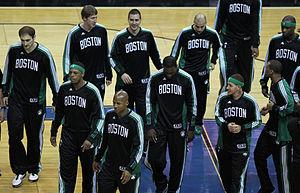
Les Celtics de Boston est une franchise de basket-ball de la NBA basée à Boston dans l'État du Massachusetts aux États-Unis. Fondé le 6 juin 1946, le club évolue trois saisons dans la Basketball Association of America qui devient en 1949 la National Basketball Association. Les Celtics de Boston sont la plus ancienne franchise de NBA, qui de plus n'a changé ni de nom, ni de localisation depuis sa création.
La rivalité entre les Celtics de Boston et les Lakers de Los Angeles est la rivalité la plus intense du XXᵉ siècle de la National Basketball Association. Dans les années 1980, elle est à son apogée lorsque Magic Johnson et Larry Bird s'affrontent lors de trois séries en finales. La rivalité est moins forte après le retrait des deux stars. Après 21 ans de rencontres sans finale, les Celtics et les Lakers se retrouvent opposés en finales NBA en 2008, titre finalement remporté par les Celtics. Deux saisons plus tard, en 2010, Los Angeles prend sa revanche en dominant Boston lors d'un septième match décisif.